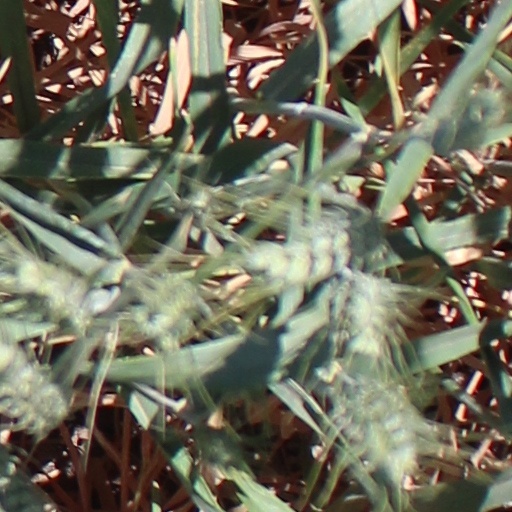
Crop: wheat